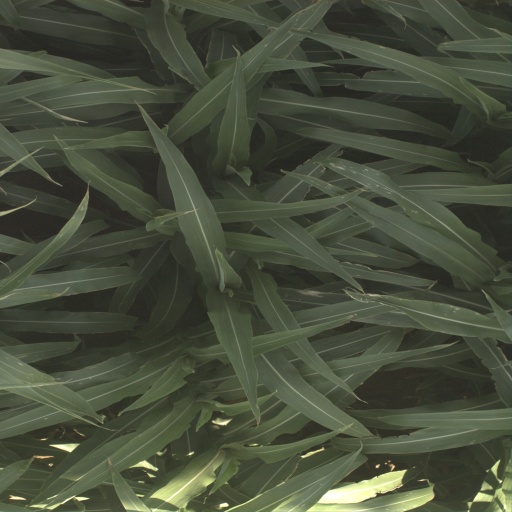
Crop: sorghum